Why We Can't Sleep

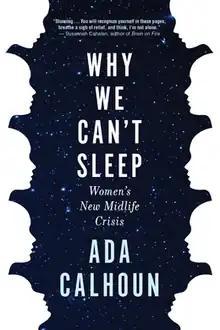
First edition cover

Why We Can't Sleep: Women's New Midlife Crisis is a 2020 non-fiction book by Ada Calhoun. It builds upon her essay for "O, The Oprah Magazine", "The New Midlife Crisis for Women". Calhoun interviewed more than 200 women and studied social trends to identify new roadblocks for Generation X women. The book was published on January 7, 2020, by Grove Press.